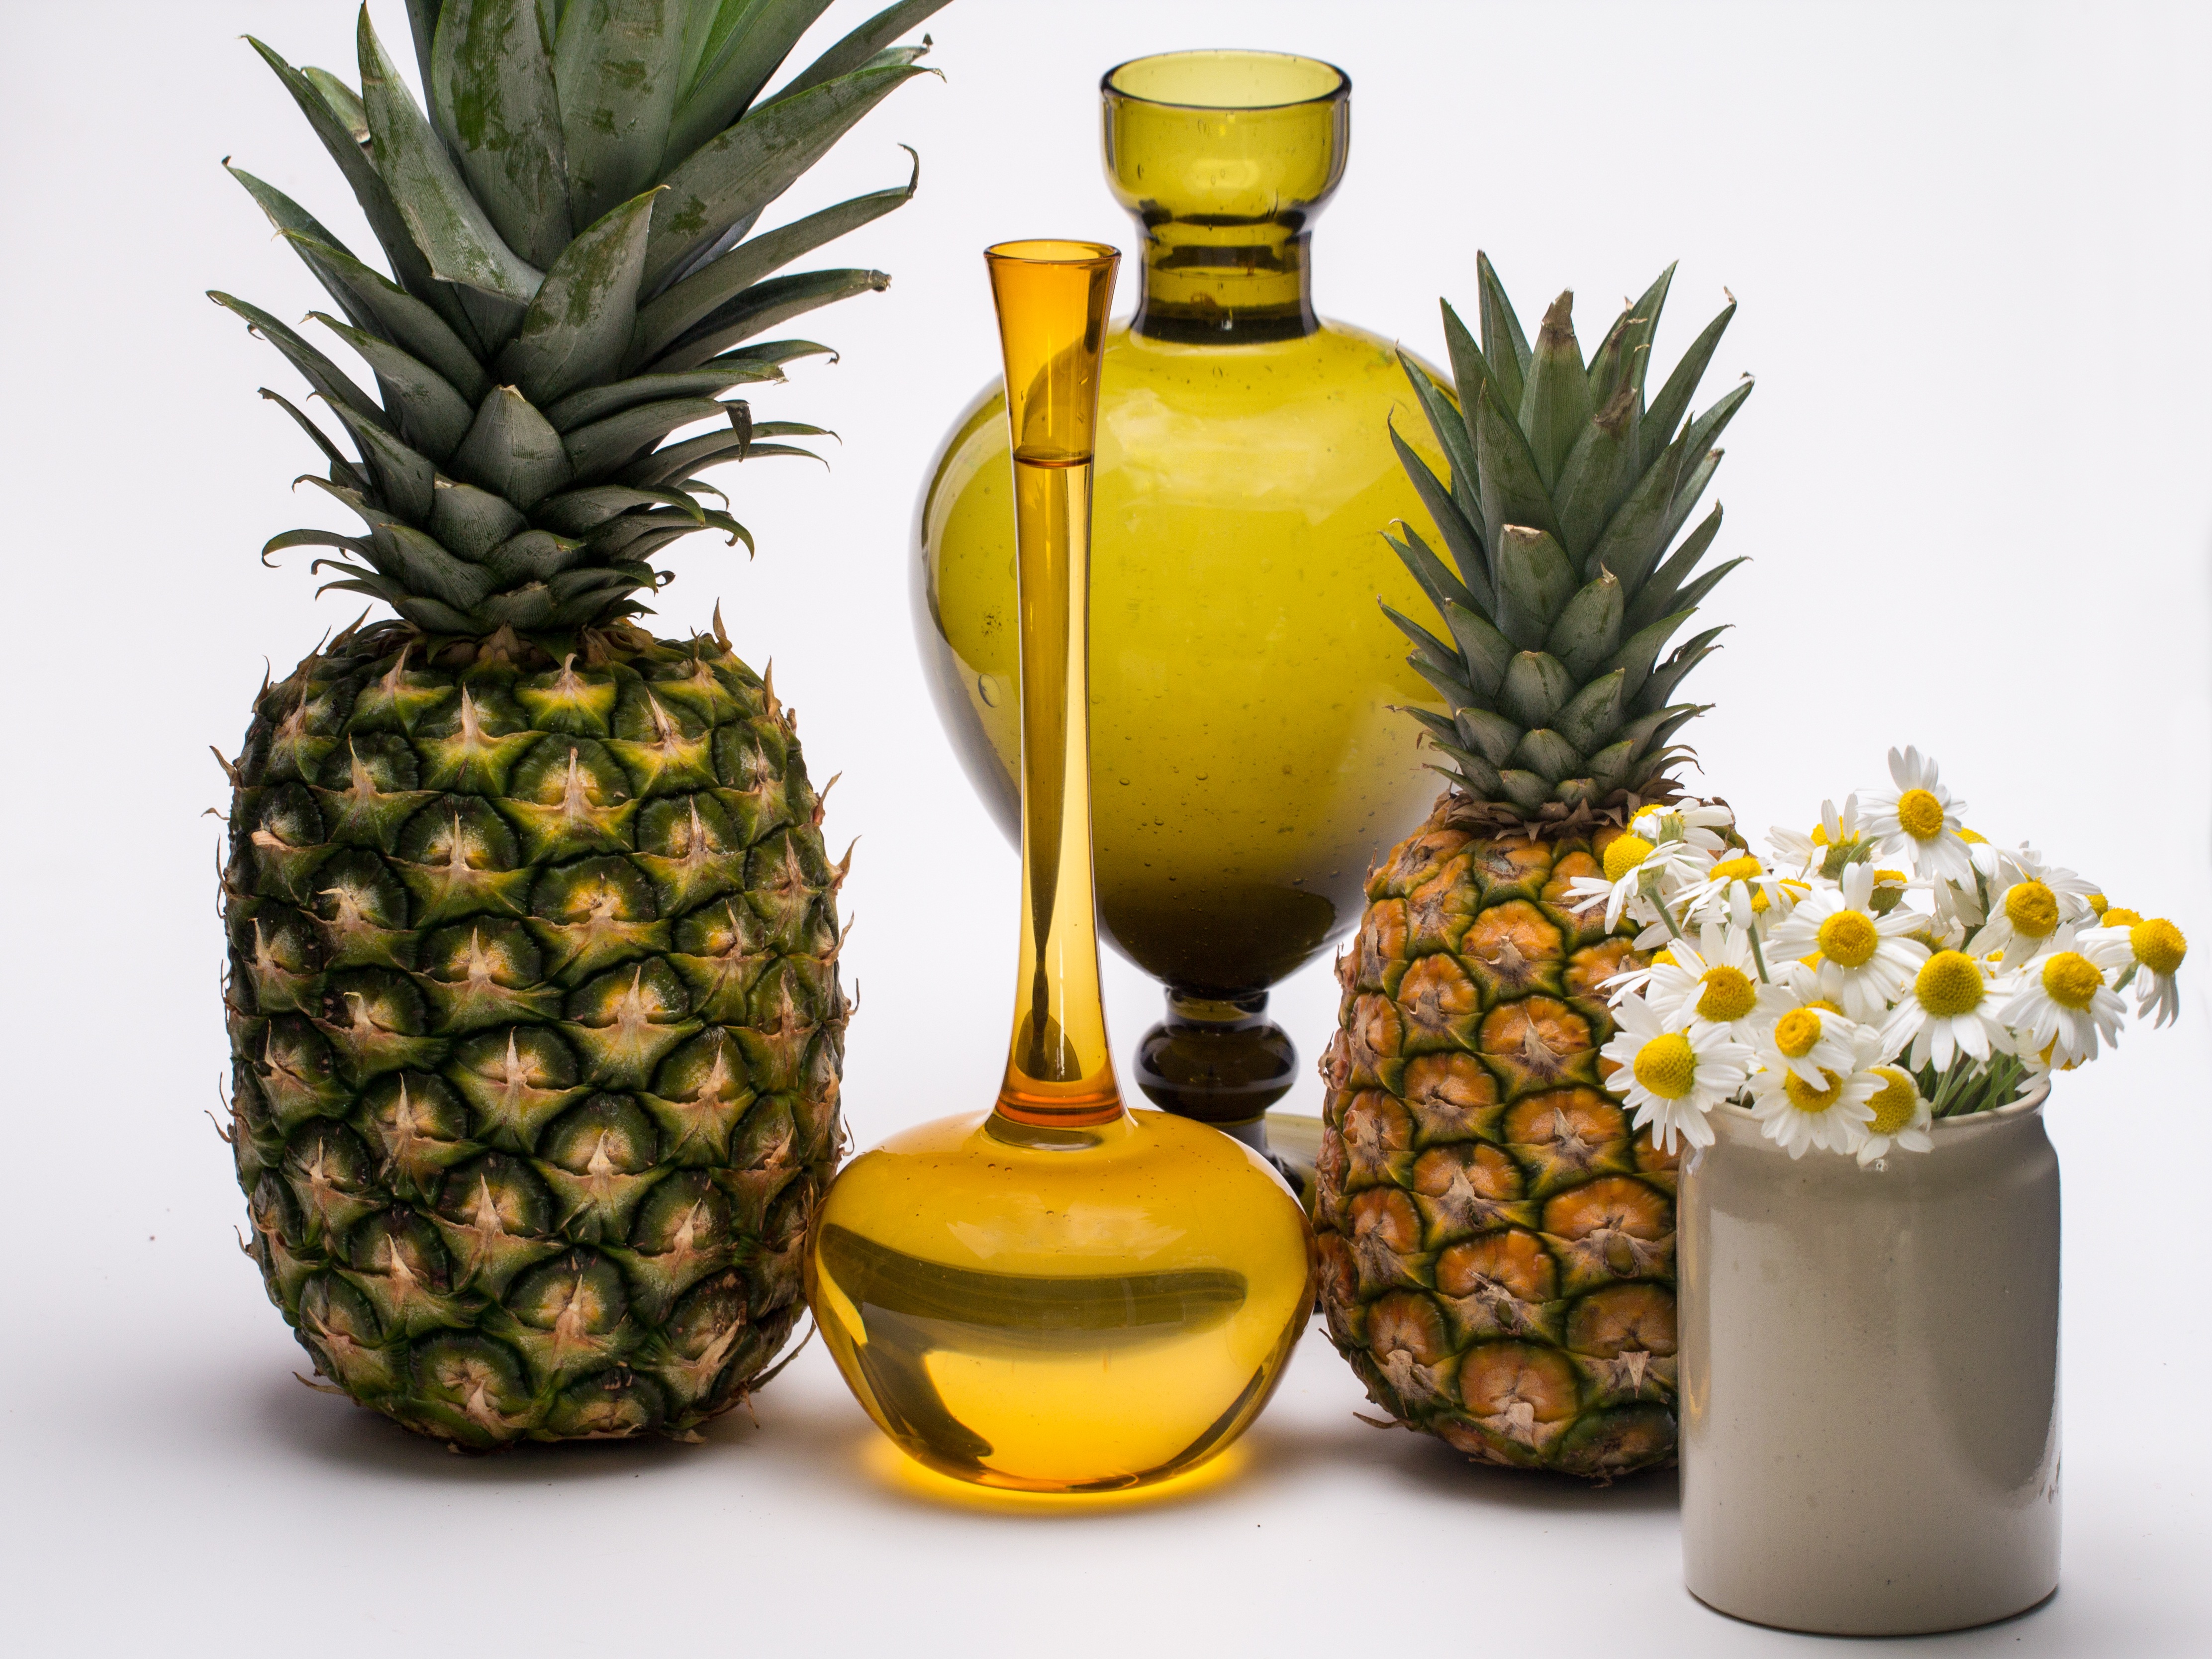
plant, fruit, food, produce, still life, pineapple, flowers, juice, fruits, vases, flowering plant, ananas, tropical fruits, bromeliaceae, land plant